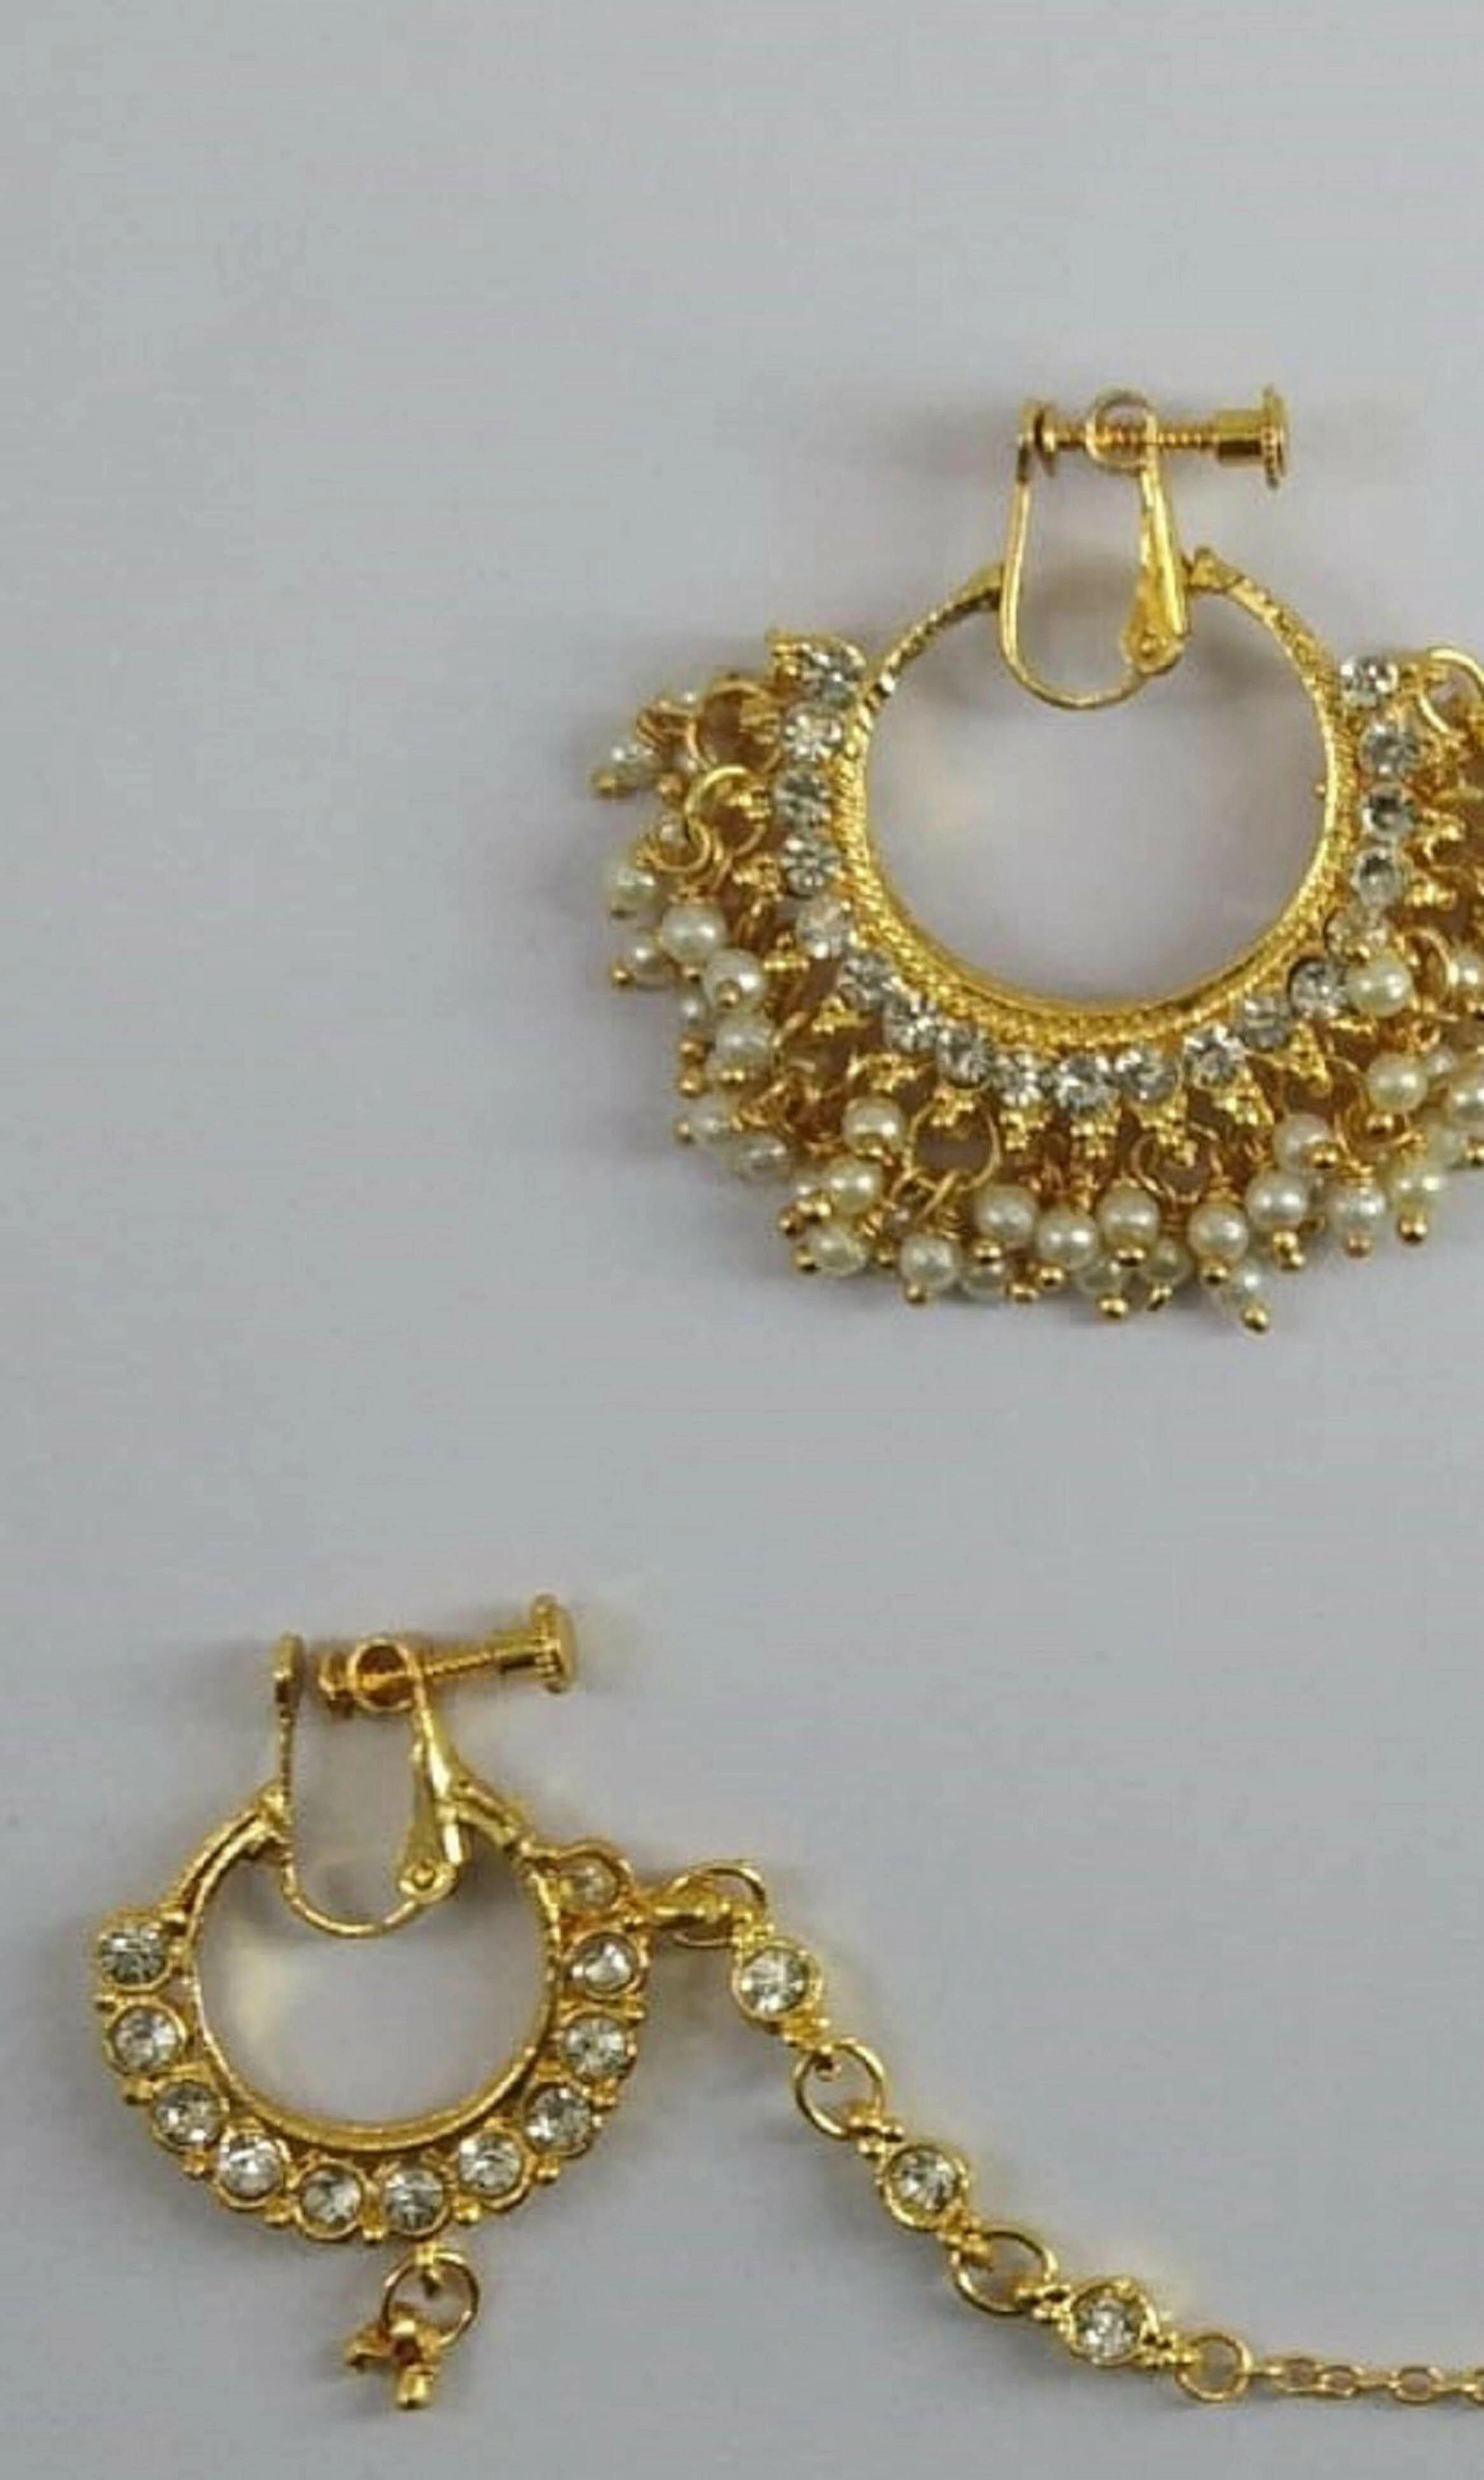
Verma CollectionVerma Collection Gold-Plated Plated Alloy Nathiya (Pack Of 2)
Type: Rings
Brand: VERMA COLLECTION
Price: Rs. 449
This lovely ( bridal nathiya ) nose ring from the has been exclusively designed for you. this beautiful nose ring is 1layers stone chain is very beautiful and studded with real look-alike . this nath ( bridal nose ring) can look elegant and stylish when worn with anarkali lehengas and saress etc. this ( bridal nose ring ) will match . this hand made nose ring .this ring perfect fit for any party or special occasion and festival like diwali holi raksha bandan etc .its graceful design complements with any ethnic or western outfit.
Features: Gold-Plated Plating,For Girls, Women,Piercing Not Required,Silver Weight: Na G